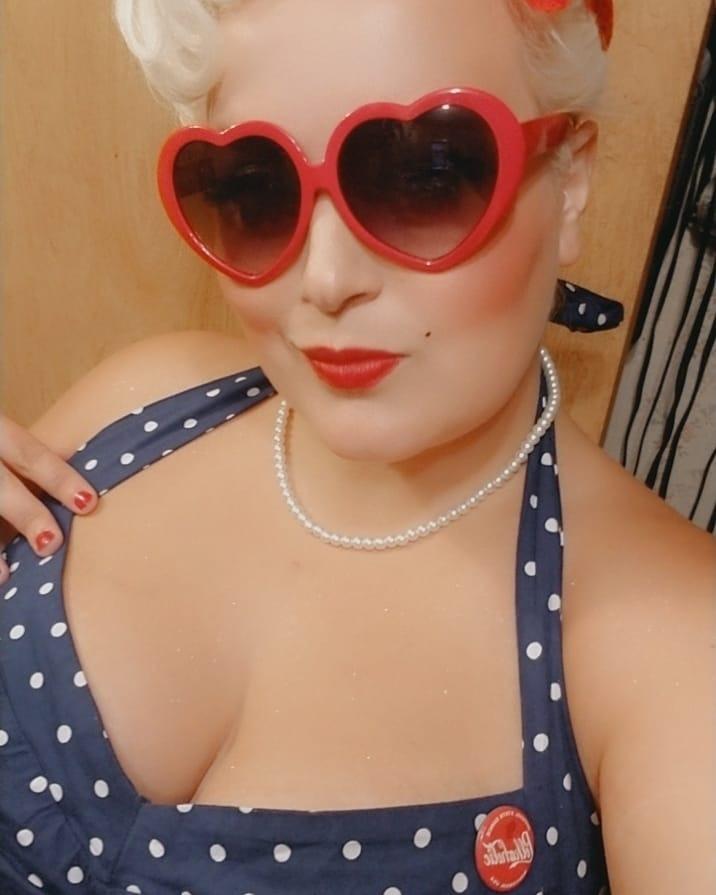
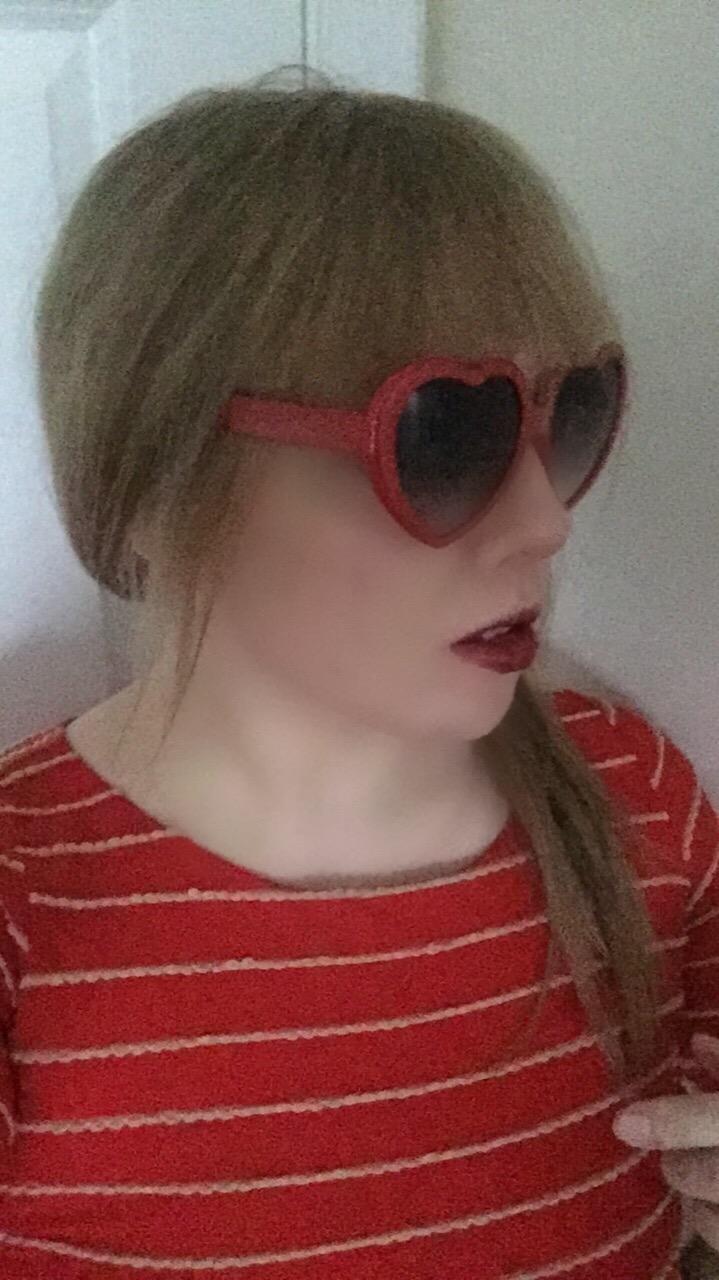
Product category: accessories_sunglasses
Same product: yes